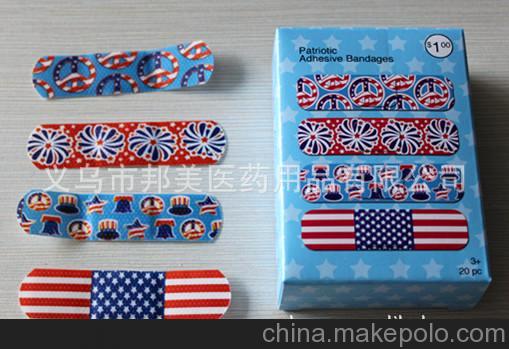
Label: trash